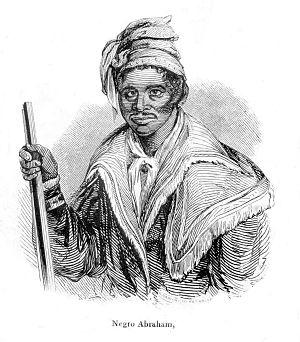
Les Séminoles noirs sont des descendants d'esclaves échappés de la partie côtière de la Caroline du Sud et de la Géorgie pour le désert de Floride dès la fin des années 1600. Les esclaves fuyards se sont joints à divers groupes amérindiens déjà réfugiés en Floride. Ensemble, les deux groupes ont formé la tribu Séminole, une alliance multiethnique et biraciale. Aujourd'hui, leurs descendants vivent toujours en communautés rurales de l'Oklahoma et du Texas, aux Bahamas ainsi qu'au nord du Mexique. Au XIXᵉ siècle les Séminoles noirs de Floride étaient appelés Séminoles nègres par leurs ennemis blancs américains et Estelusti ou Peuple noir par leurs alliés amérindiens. De nos jours, les Séminoles noirs sont appelés « Seminole Freedmen » en Oklahoma, « Seminole scouts » au Texas, « Indiens noirs » aux Bahamas, et « Mascogos » au Mexique.